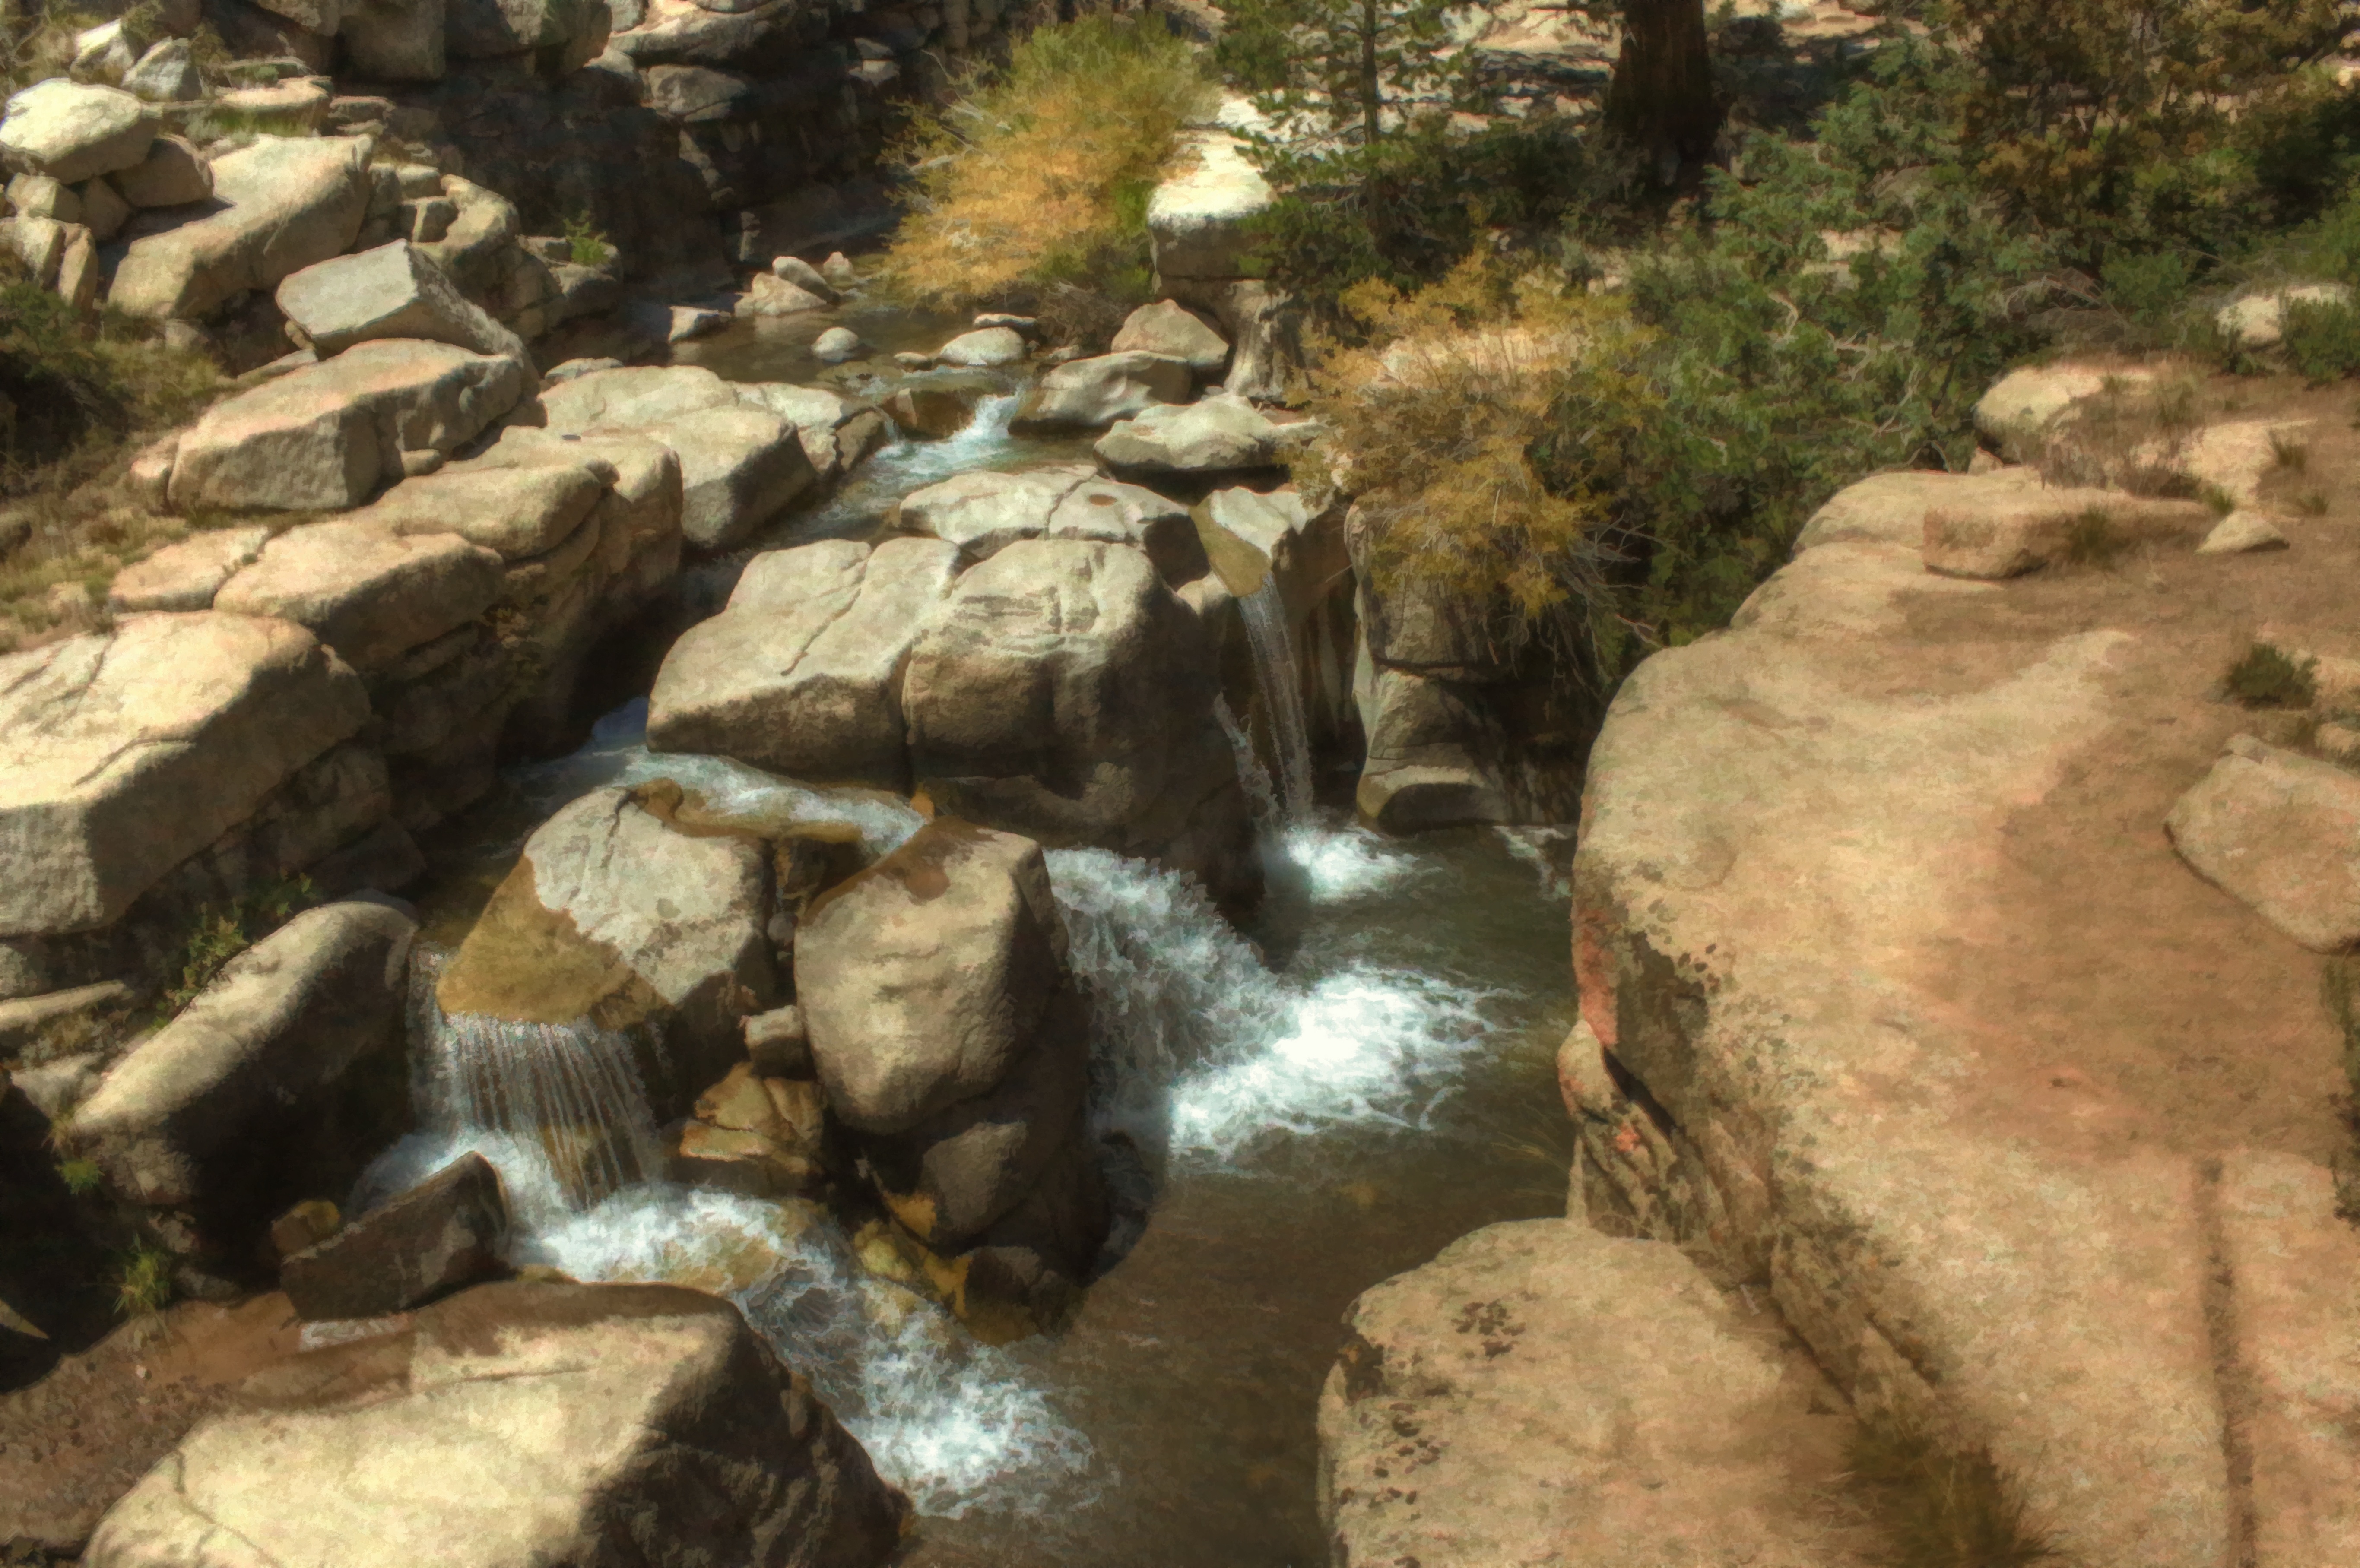
rock, wilderness, trail, valley, stream, geology, boulder, wadi, bedrock